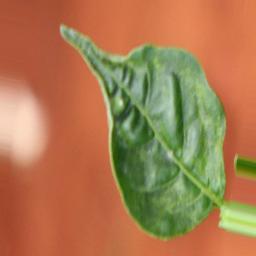
Label: mites_and_trips